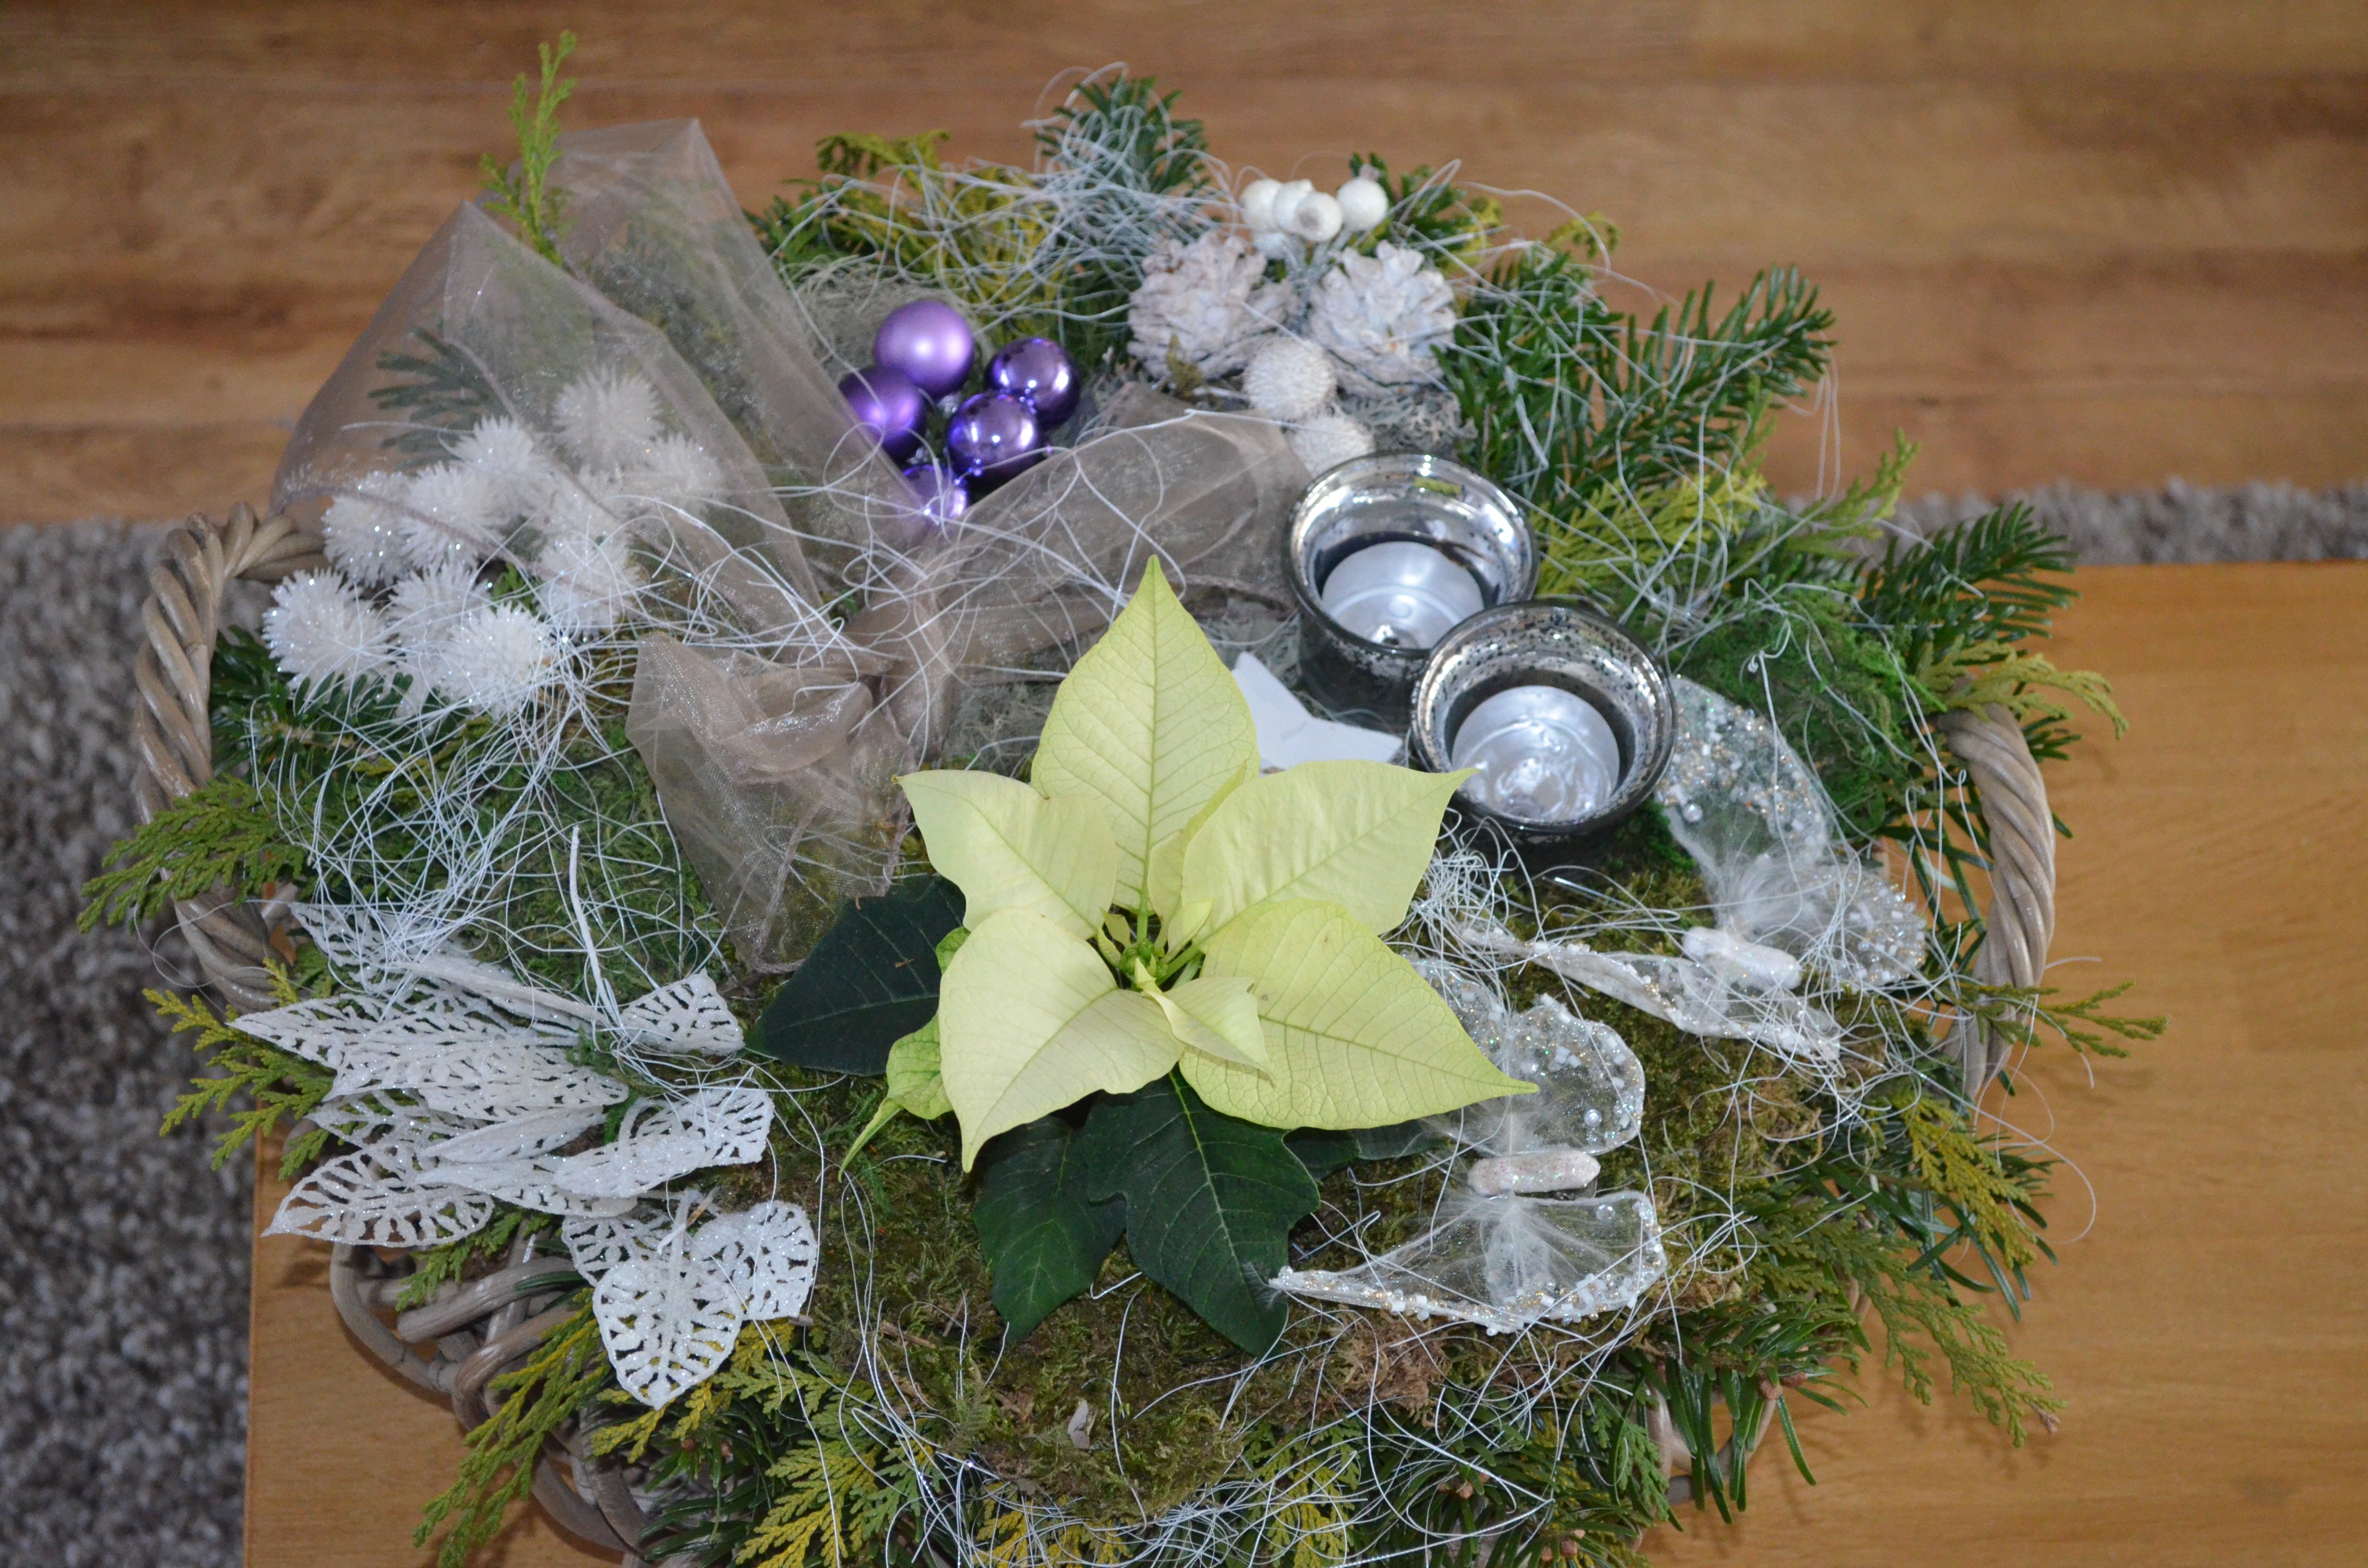
plant, flower, christmas, flora, wreath, christmas decoration, art, floristry, tinkering, flower bouquet, floral design, centrepiece, flower arranging, christmas piece